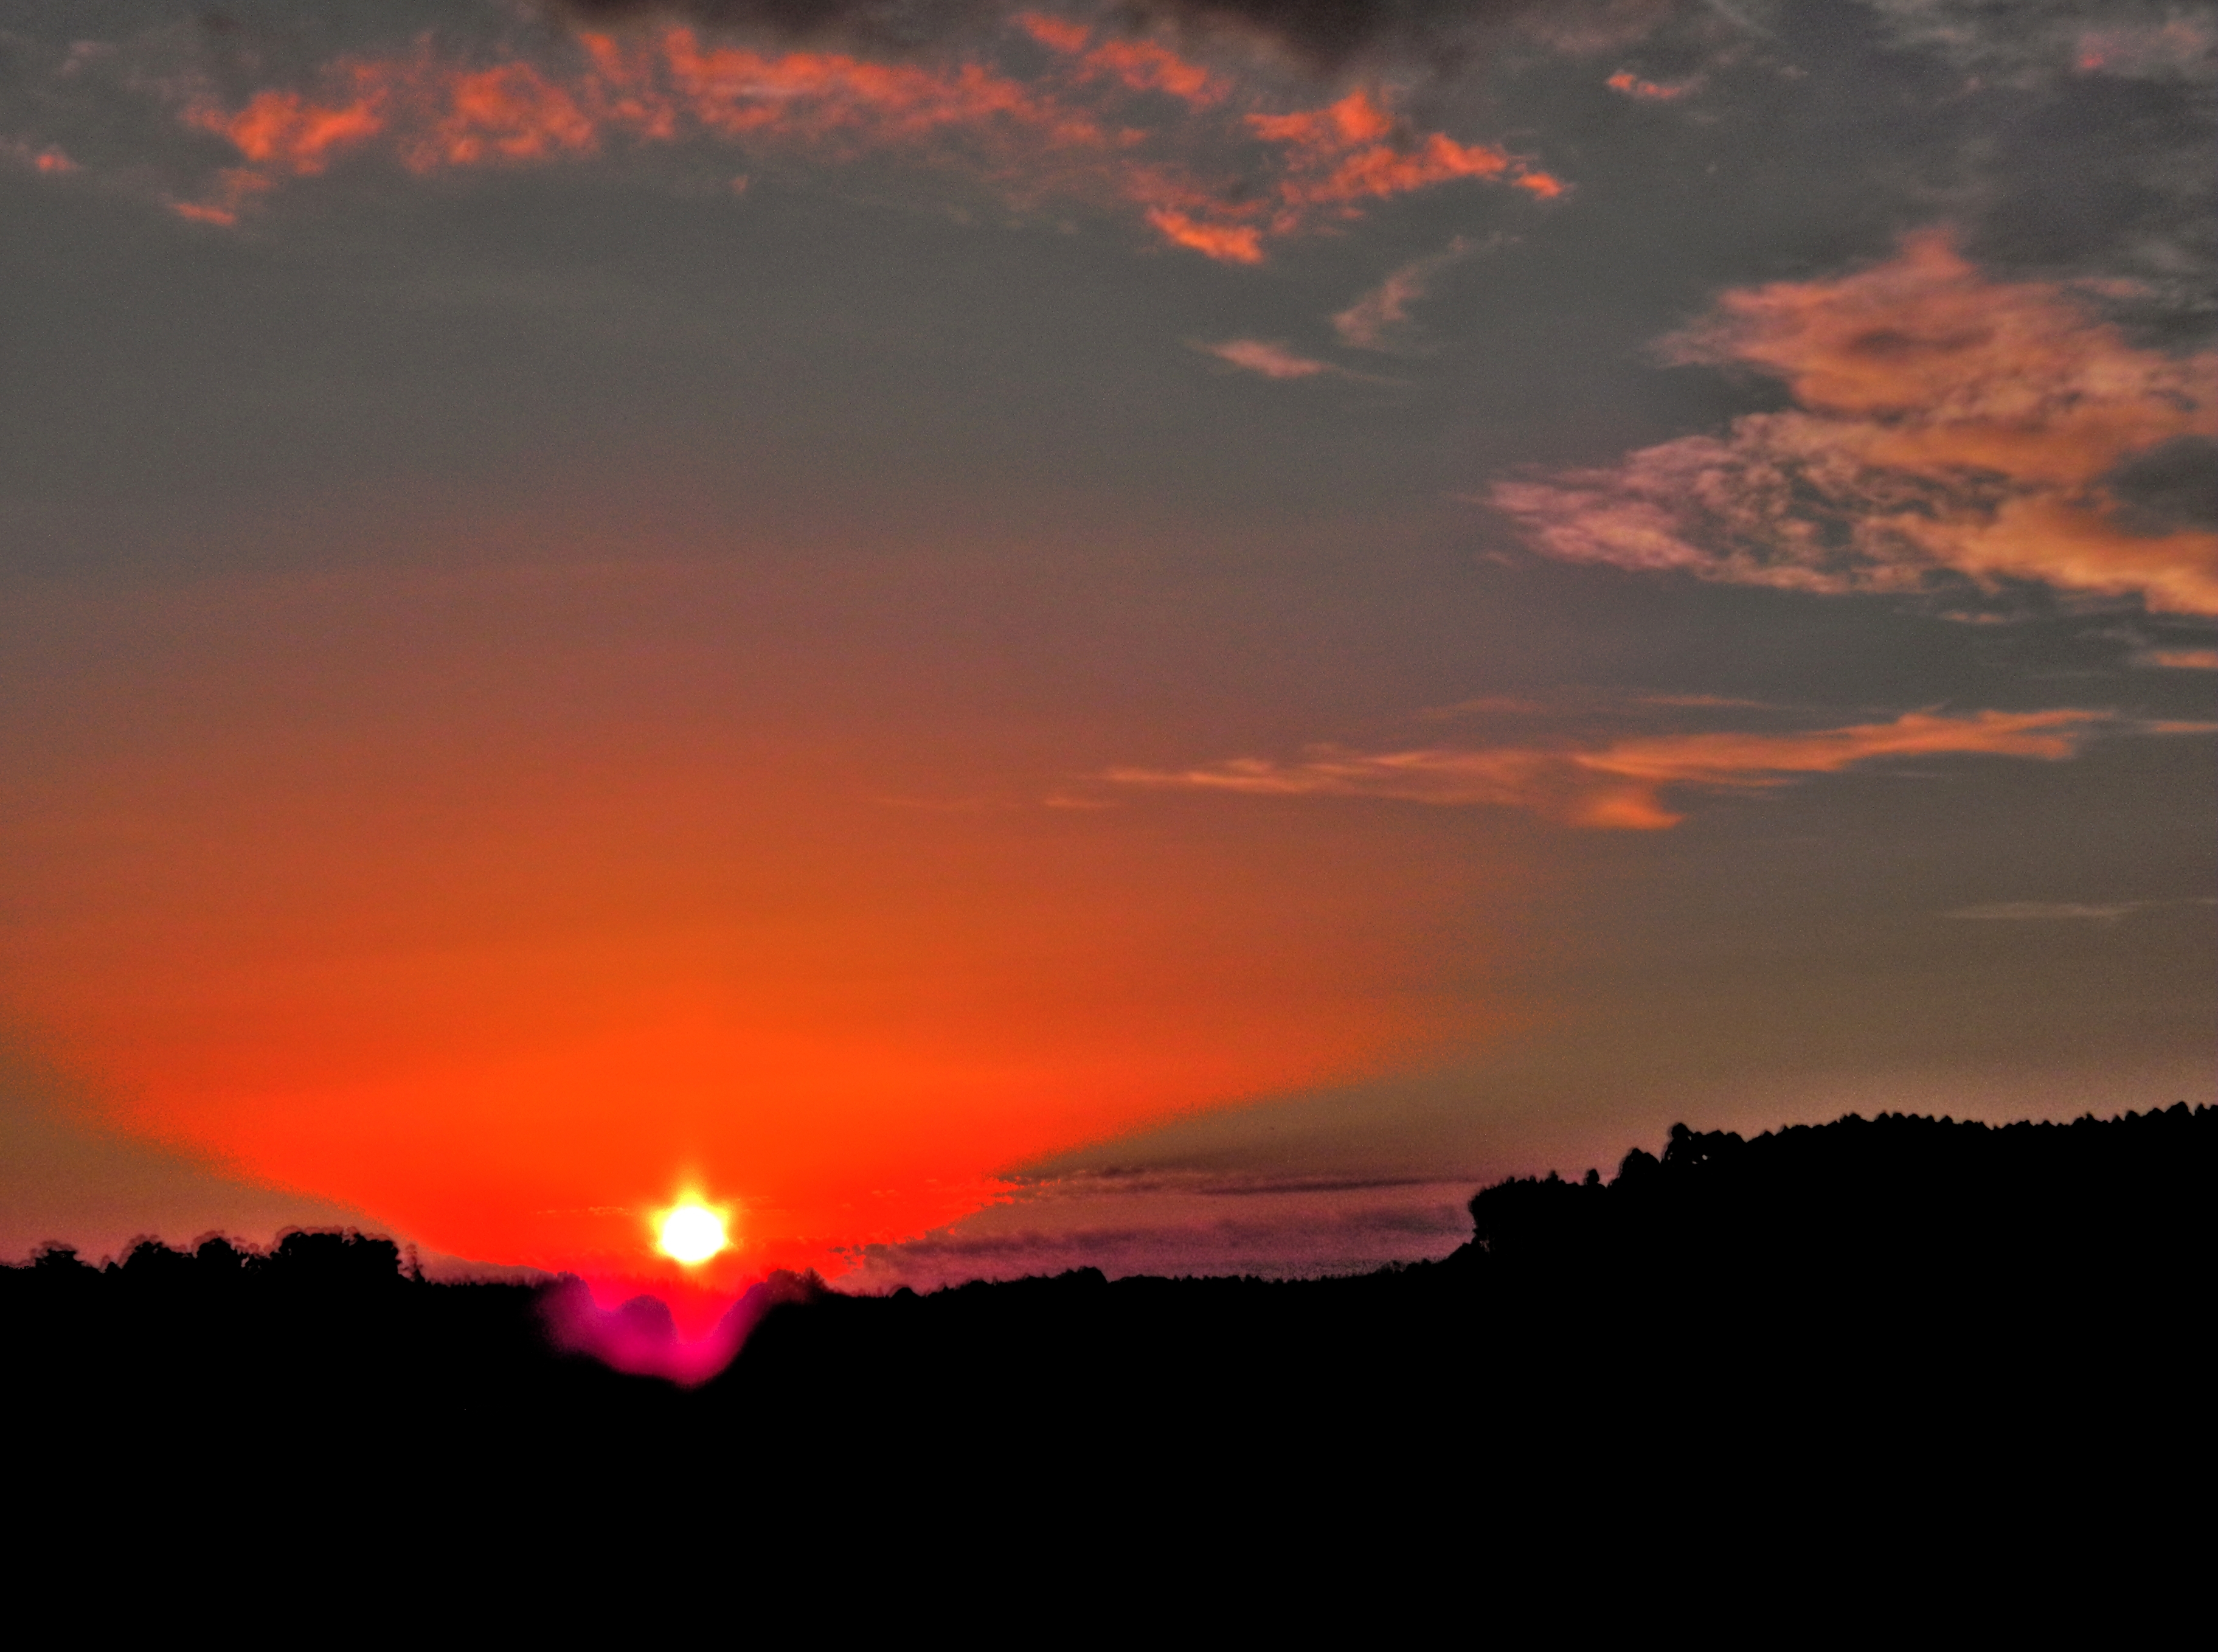
horizon, cloud, sky, sunrise, sunset, morning, dawn, atmosphere, dusk, evening, puestadesol, ggl1, gphoto, afterglow, red sky at morning